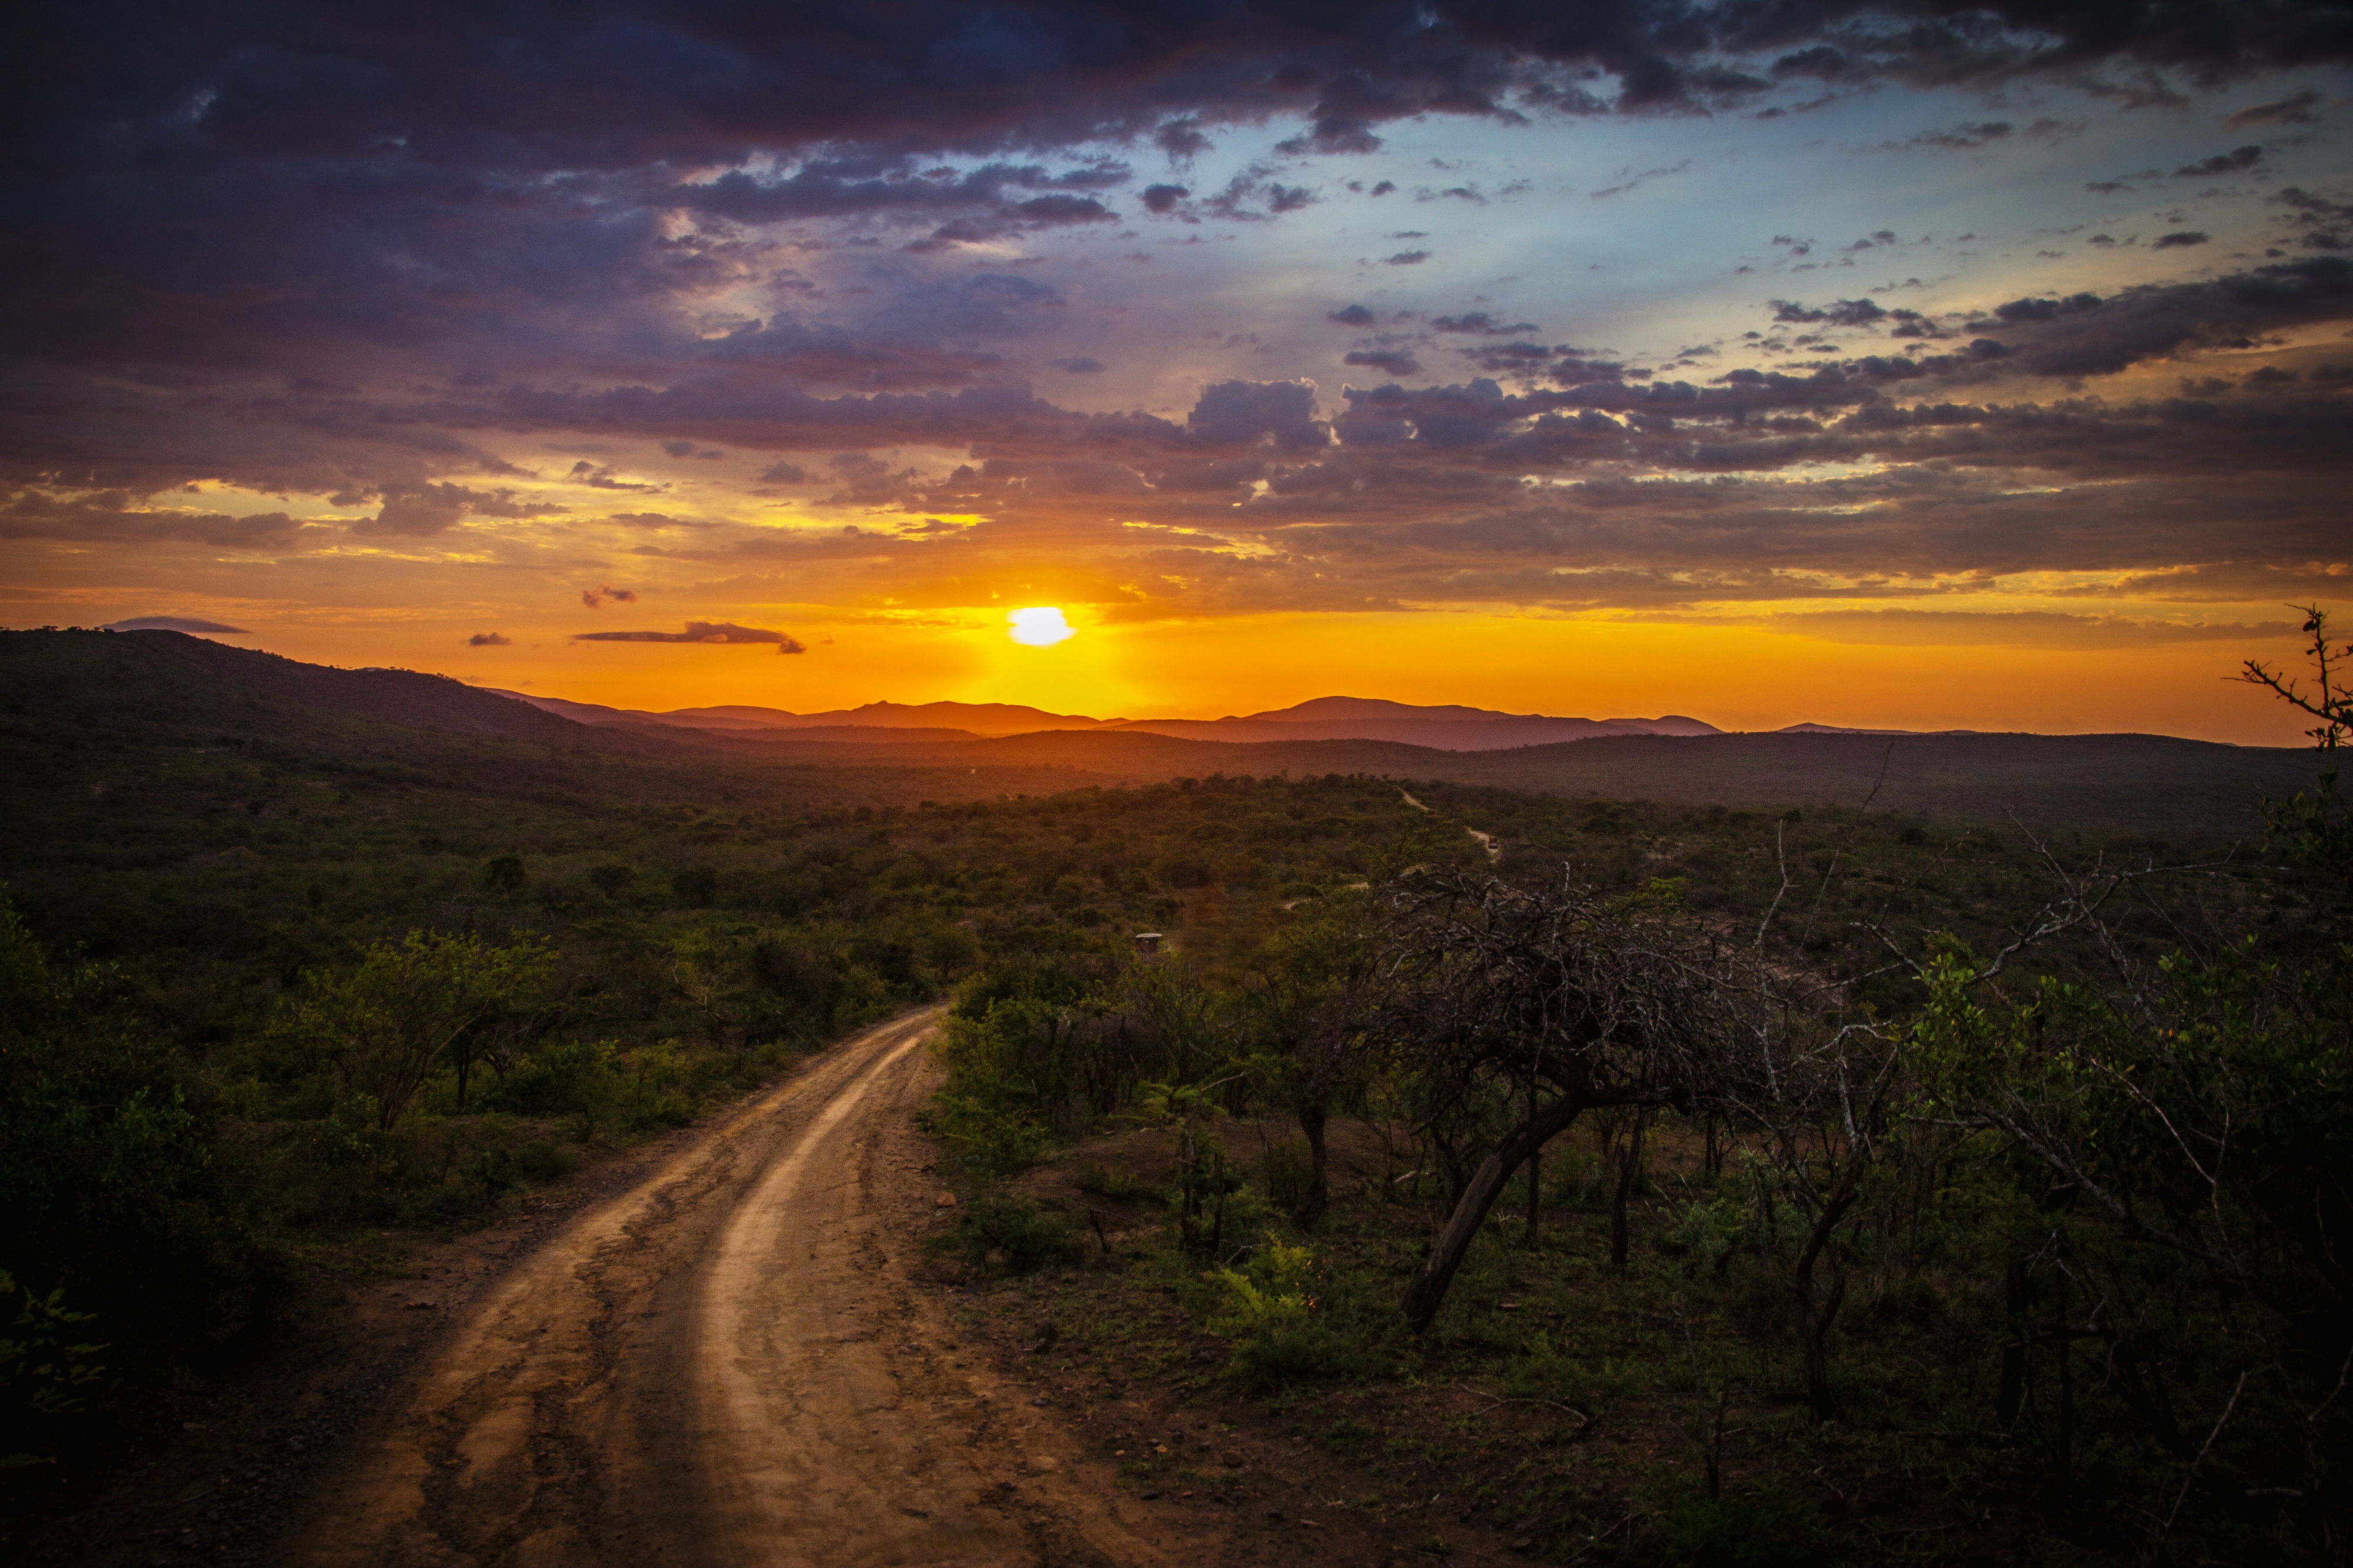
landscape, nature, horizon, mountain, cloud, sky, sun, sunrise, sunset, road, field, prairie, sunlight, morning, hill, dawn, dusk, evening, plain, afterglow, natural environment, atmospheric phenomenon